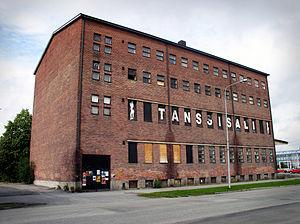
Lutakko est le quartier numéro 4 de Jyväskylä en Finlande.